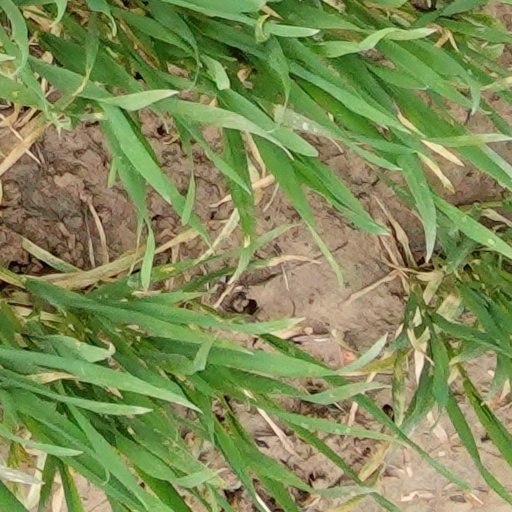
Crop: wheat